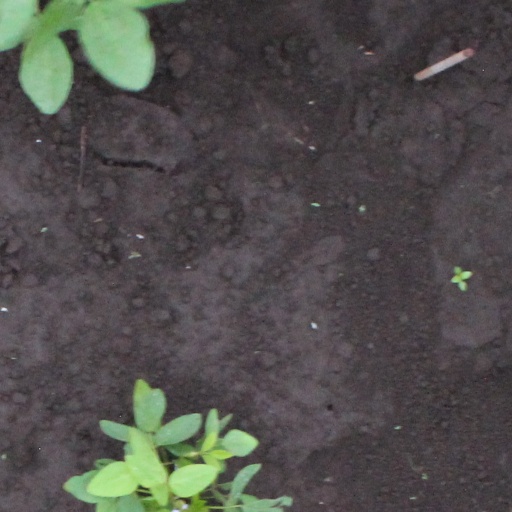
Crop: soybean